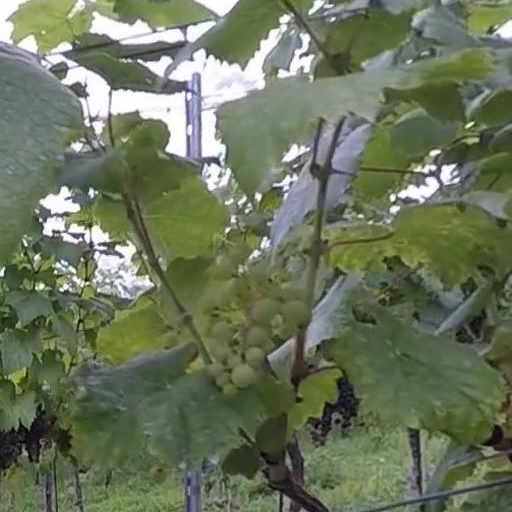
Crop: grape